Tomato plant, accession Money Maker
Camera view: tilt-top (135 deg); turntable rotation: 60 degrees
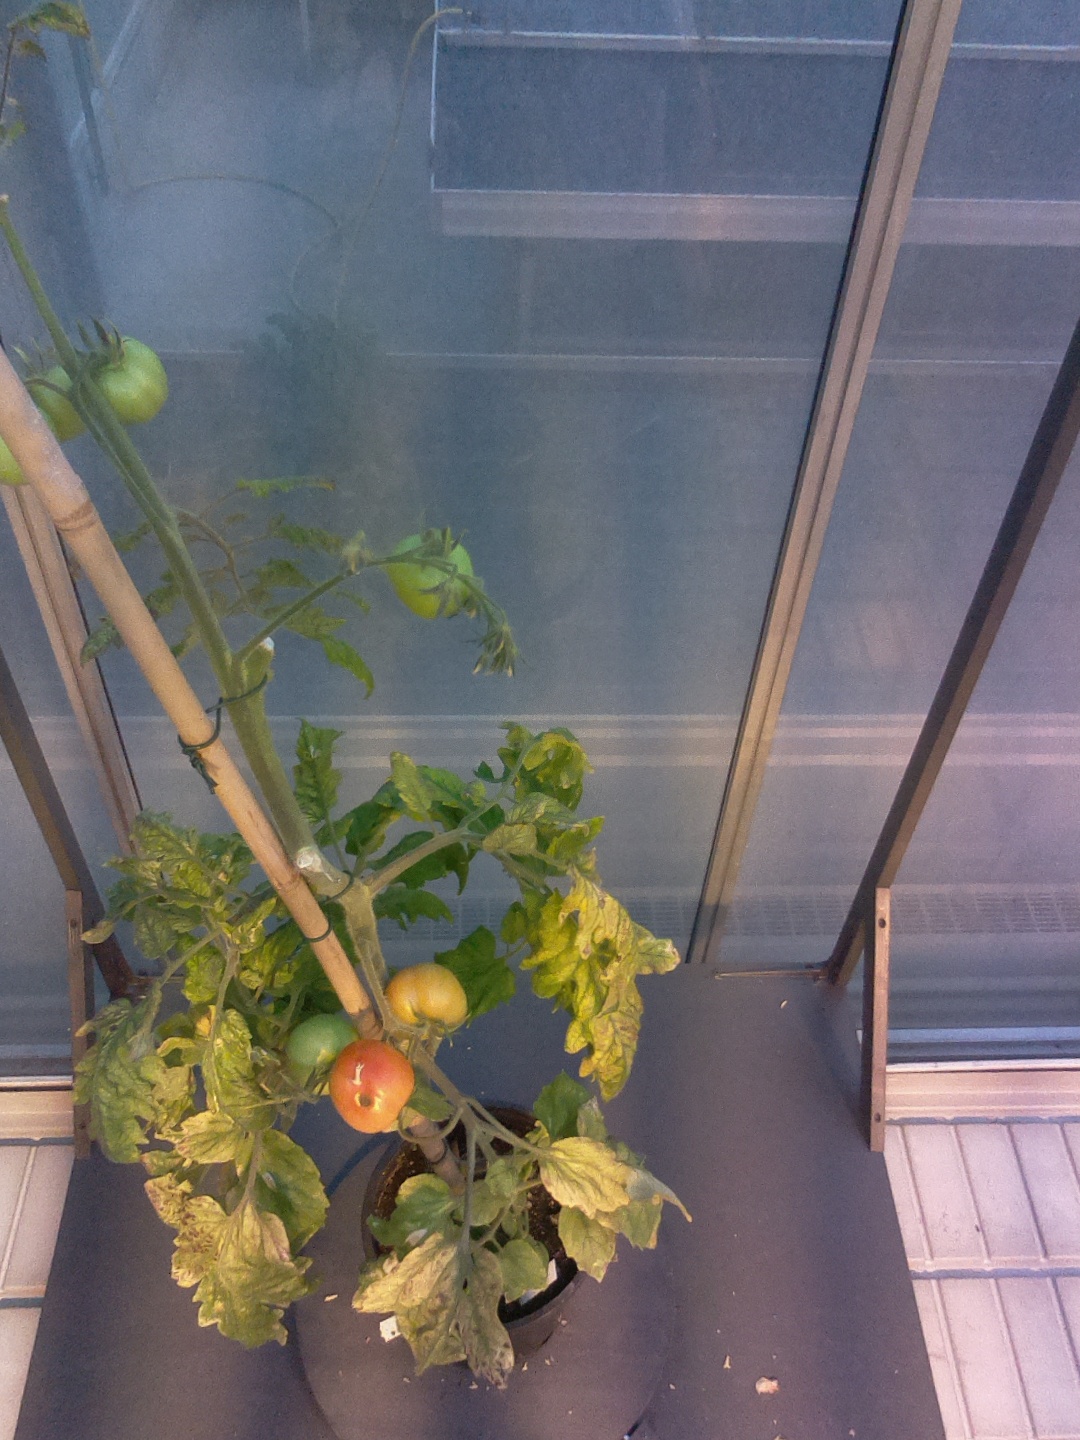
BBCH growth stage 80: fruits start showing typical ripe color (orange -> red)